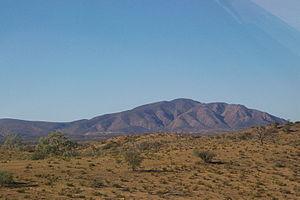
Les parcs nationaux d'Australie-Méridionale, sont actuellement au nombre de vingt, protège 44 116,8 km², soit 4,5 % du territoire de l'État. Ils sont gérés par le ministère de l'Environnement et des Ressources naturelles de l'Australie-Méridionale.